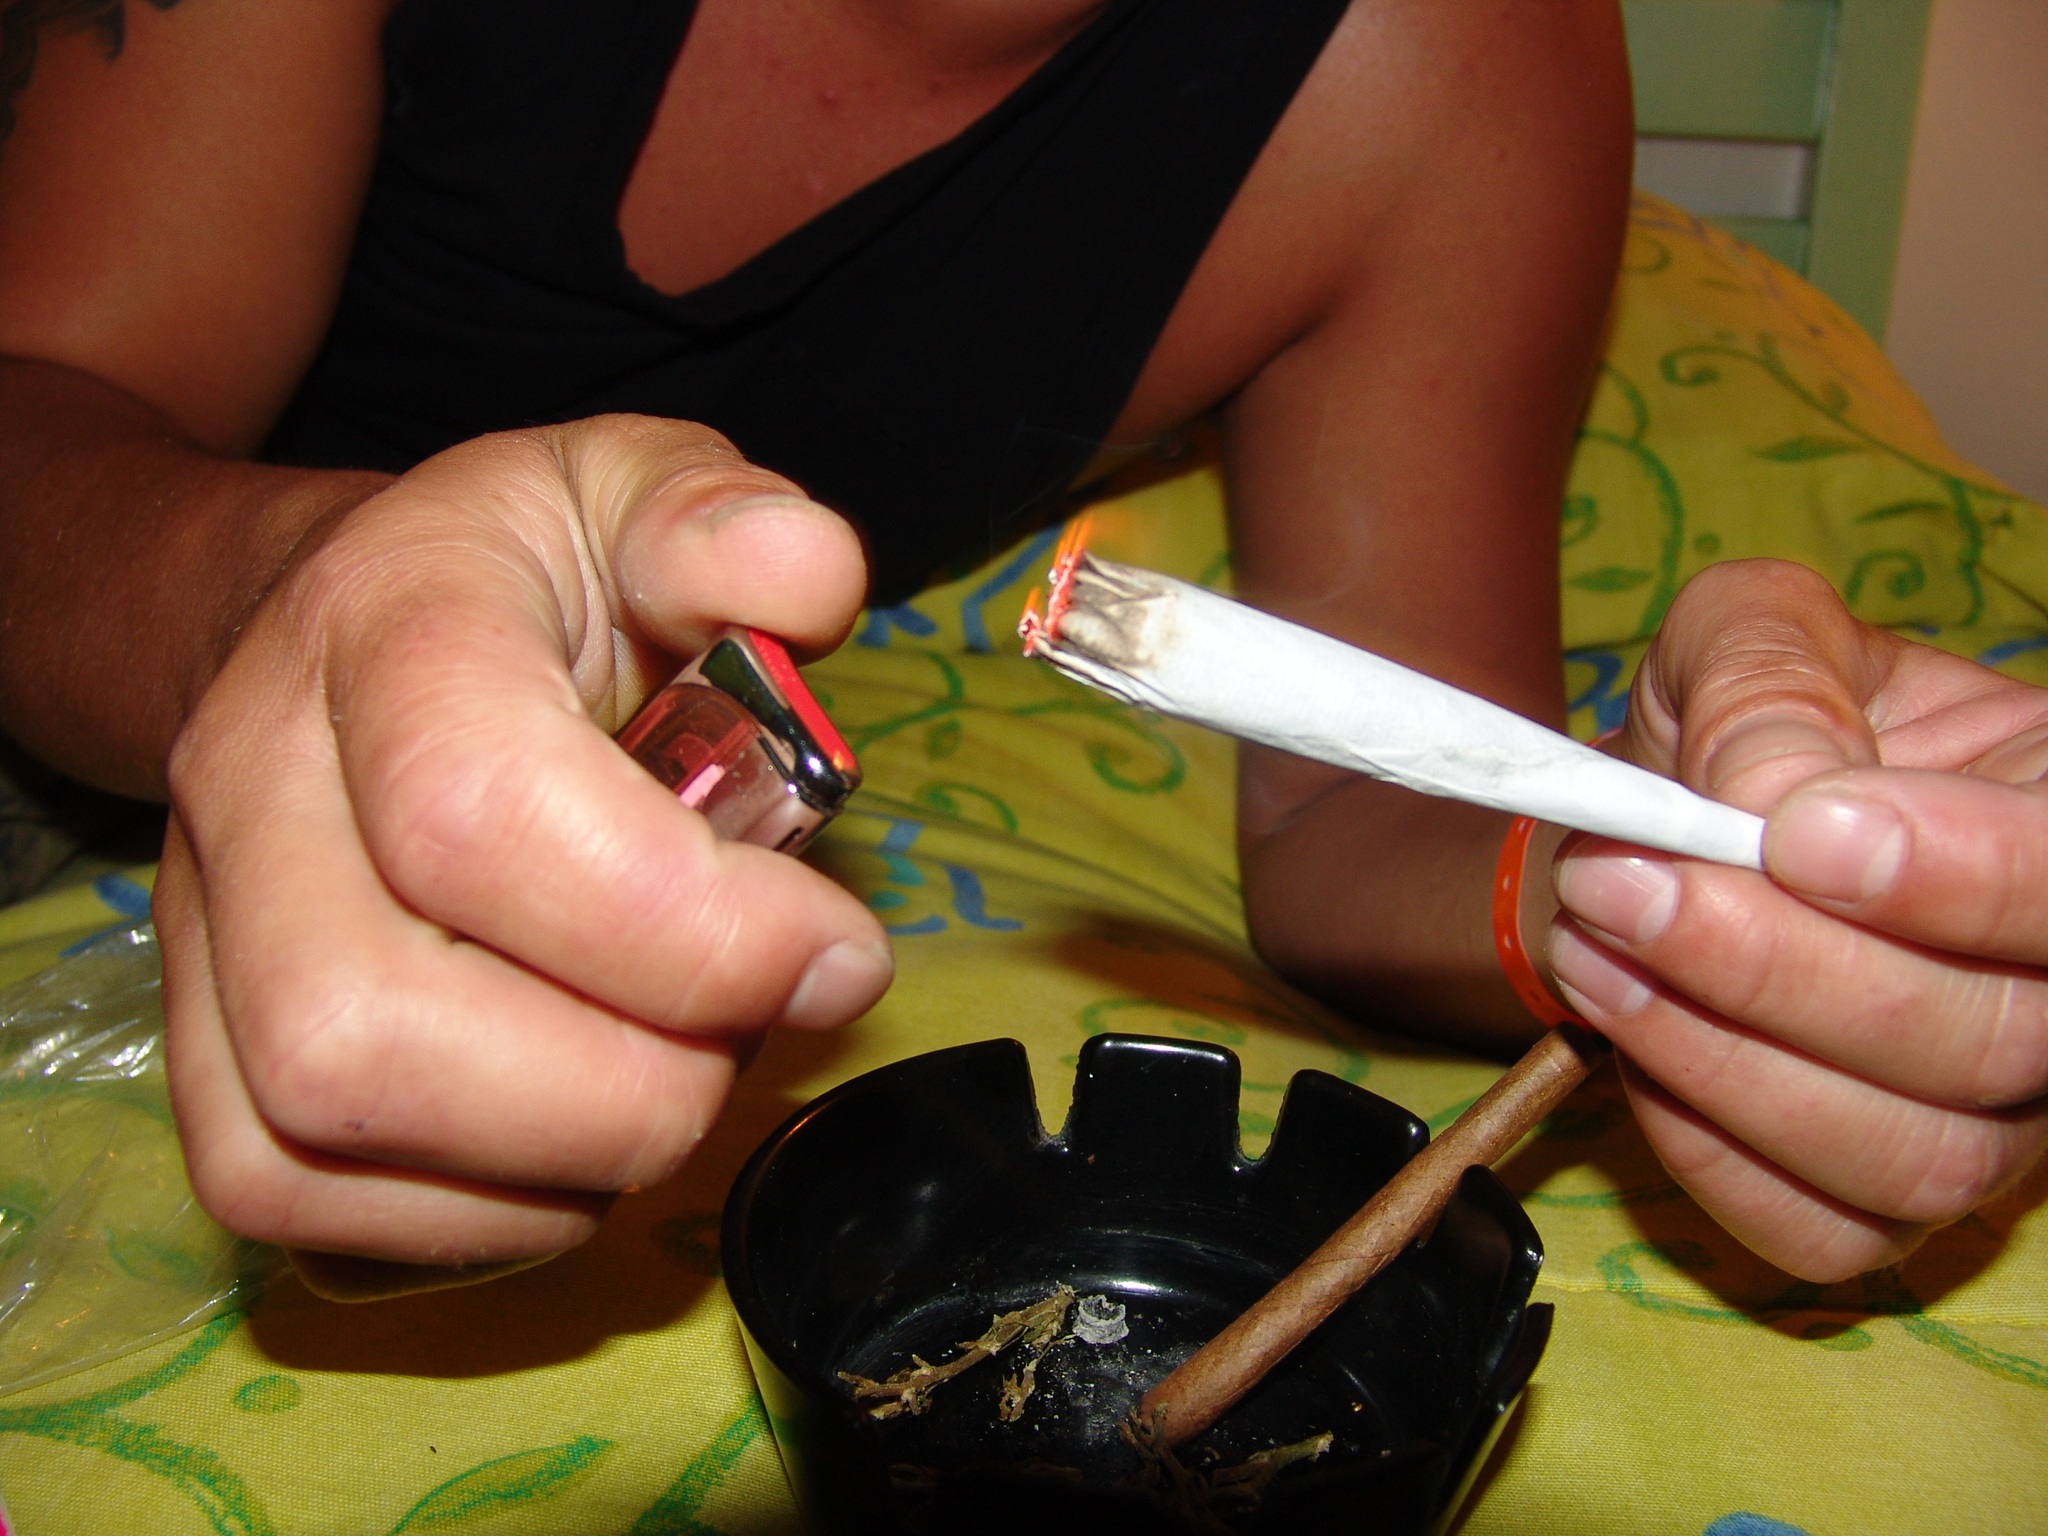
hand, grass, smoking, kindle, finger, food, green, art, carving, marijuana, joint, cannabis, intoxicant